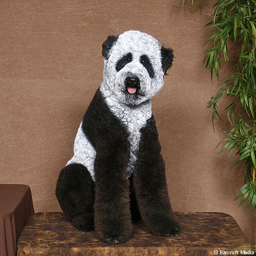
dogs that look like pandas ... difficult to breed in captivity : a poodle that looks like a panda